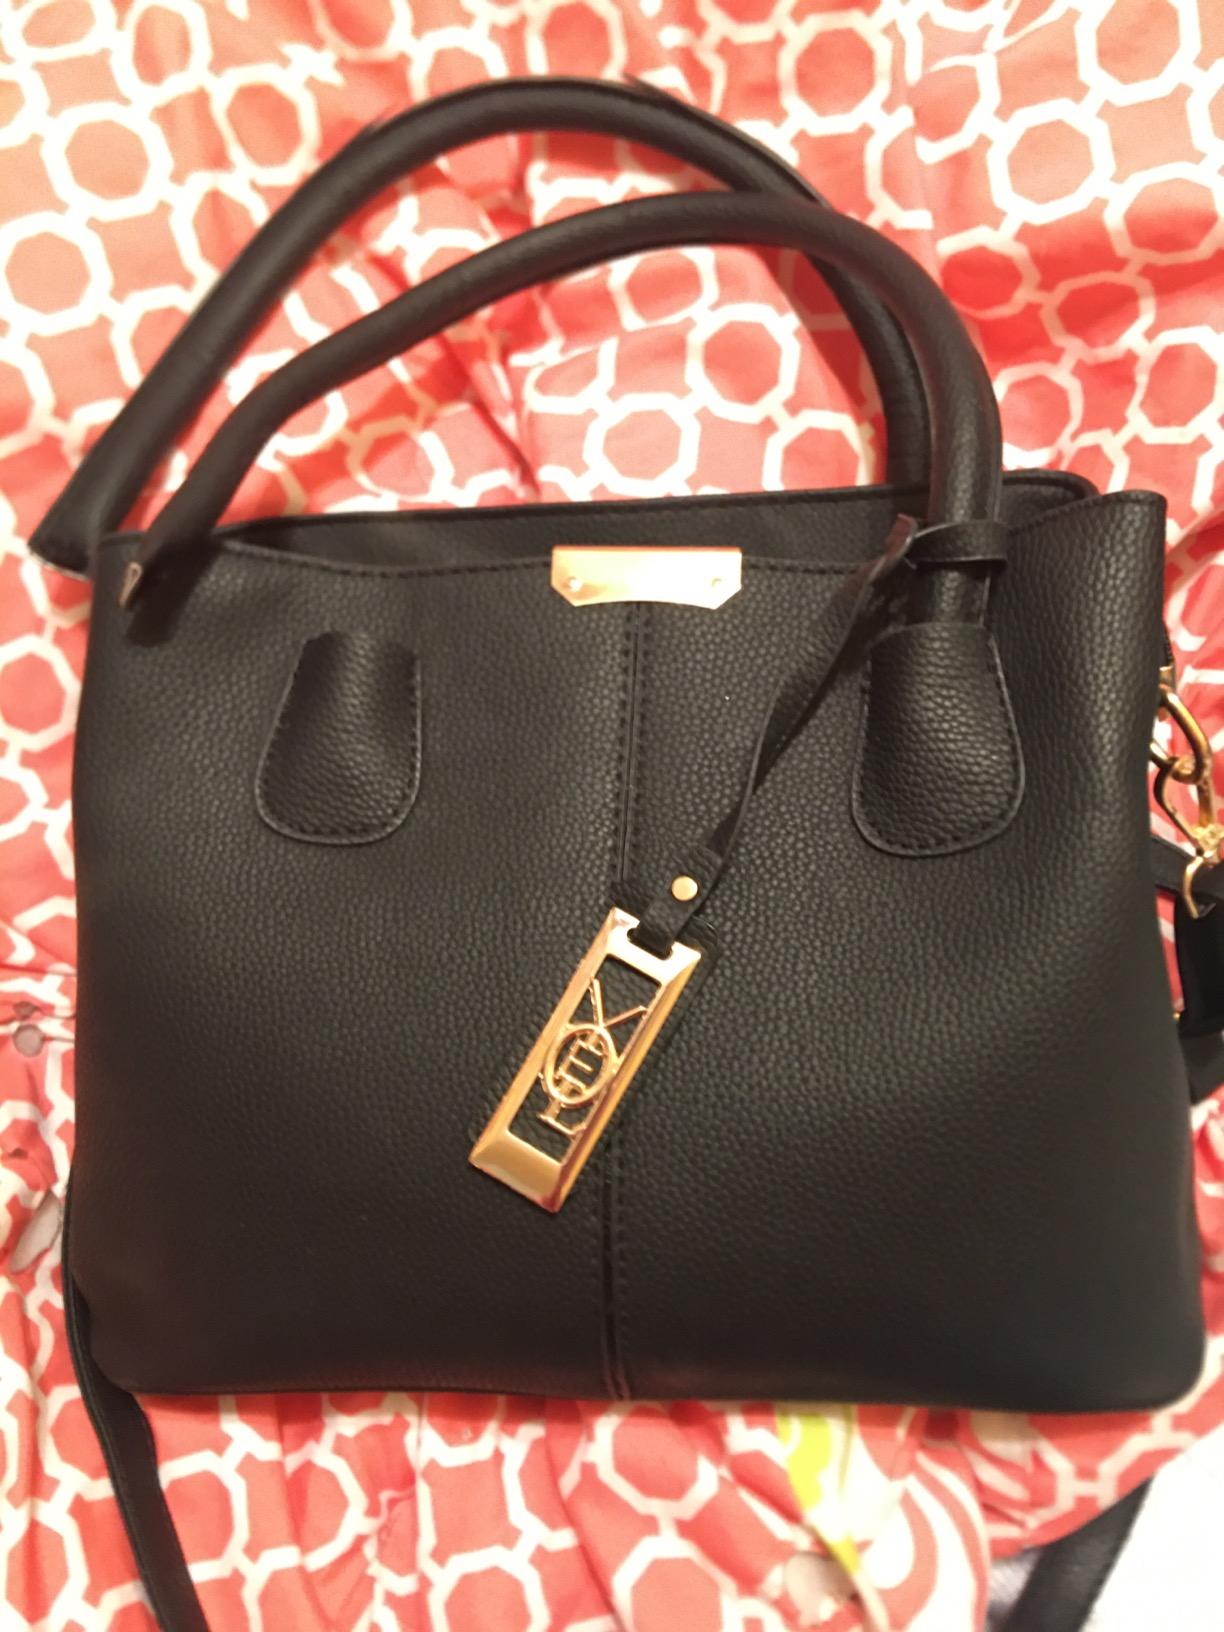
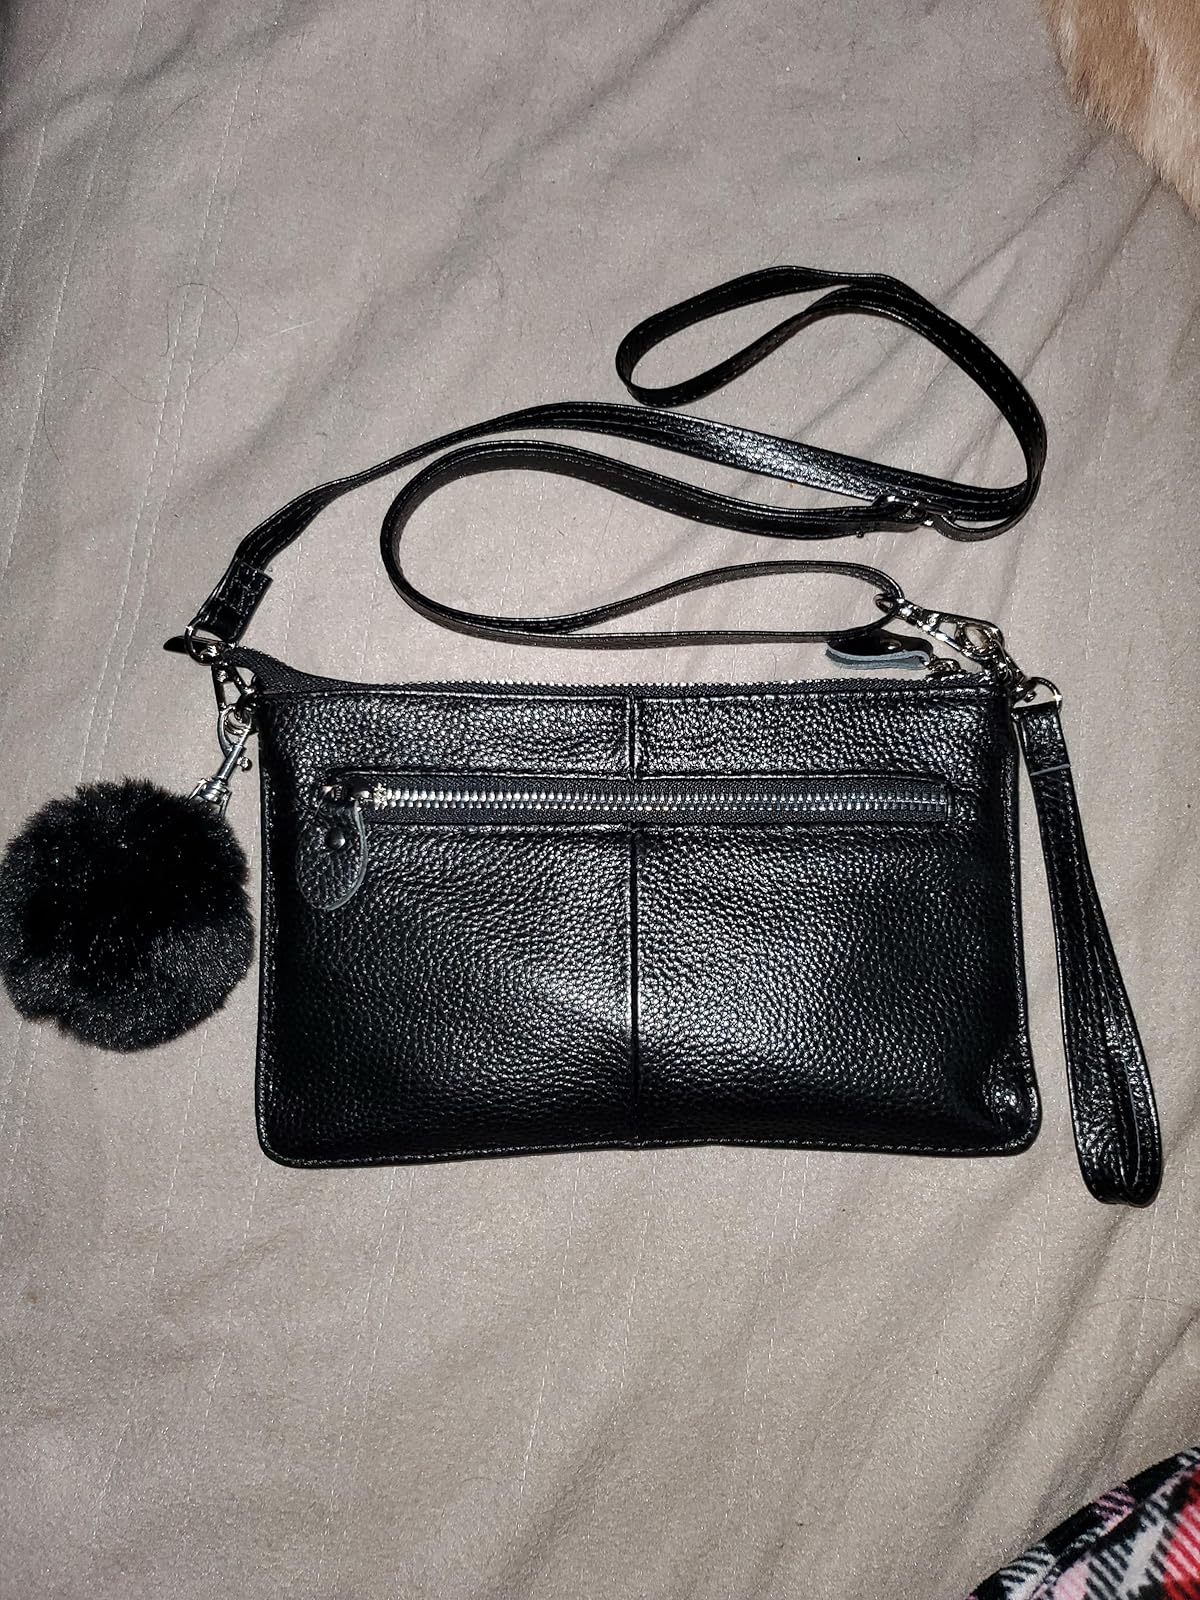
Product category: accessories_handbag
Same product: no